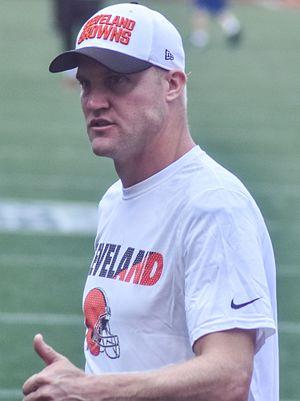
Joshua « Josh » Treadwell McCown, né le 4 juillet 1979 à Jacksonville, est un joueur américain de football américain évoluant au poste de quarterback.